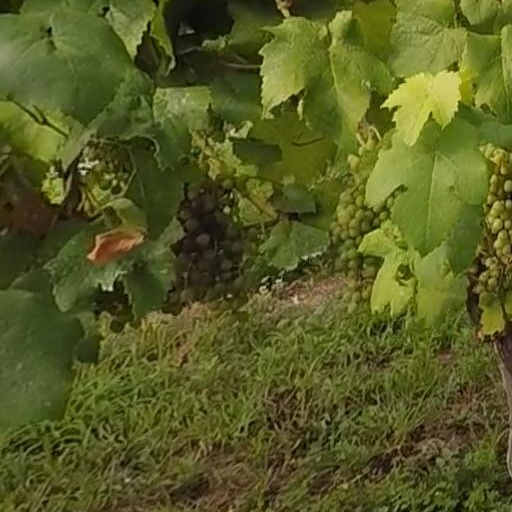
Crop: grape